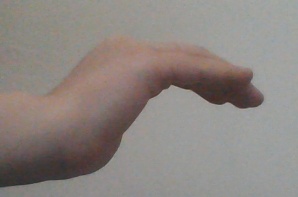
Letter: haa